BL 5-inch gun Mk I – V

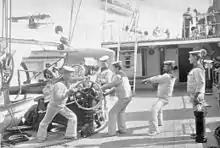

These guns also equipped several small gunboats of Colonial navies of Australia in the 1880s in response to the perceived threat of Russian expansionism in the Pacific (The "Russian scares").